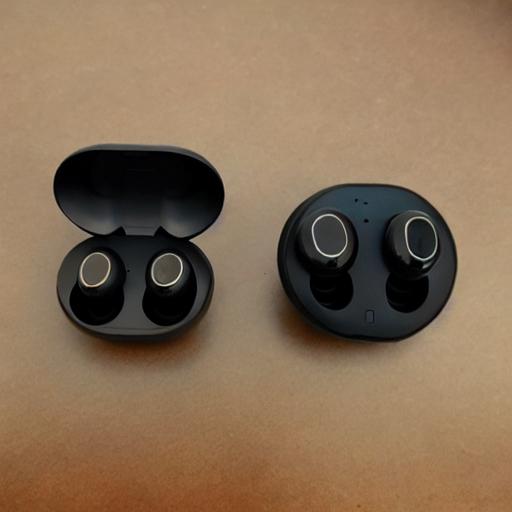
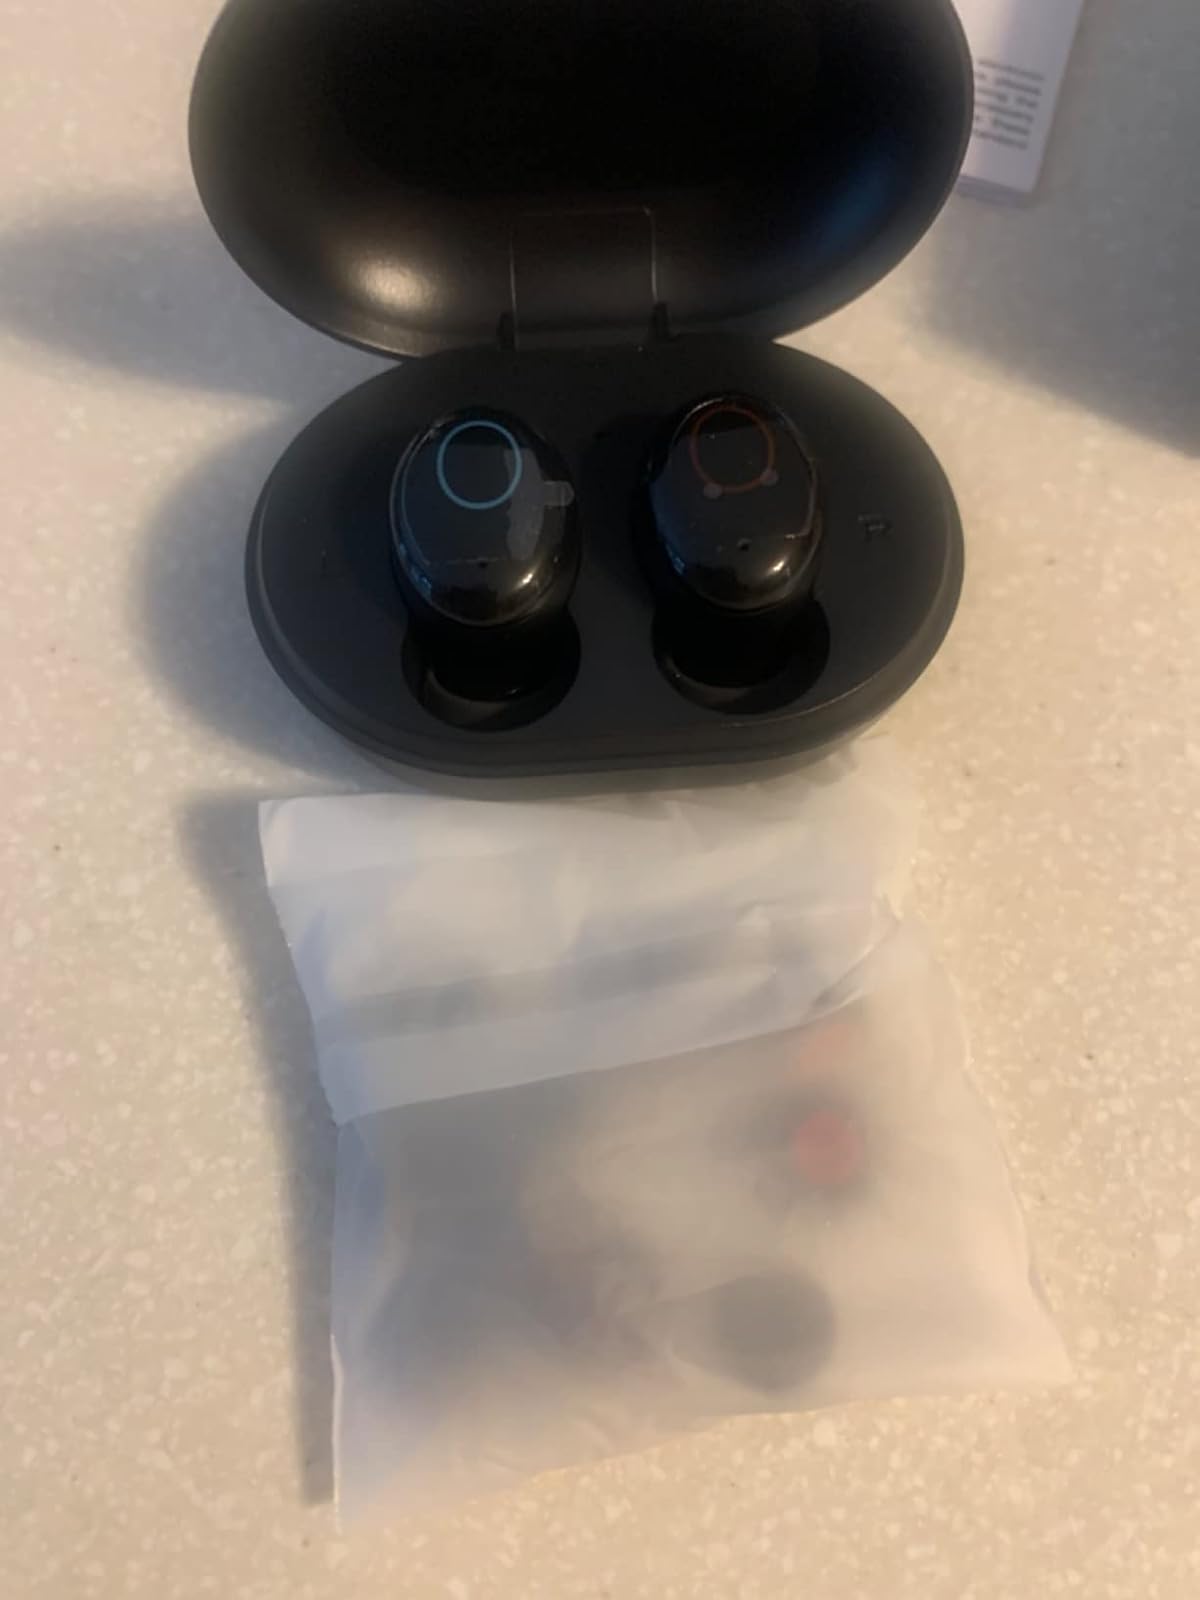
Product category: earbuds
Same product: no